Israel at the 2000 Summer Olympics

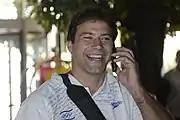
Arik Zeevi

Israel competed in four events in the Sailing venue at the 2000 Olympics. They had two top ten finishes, including 4th place in the women's 470.